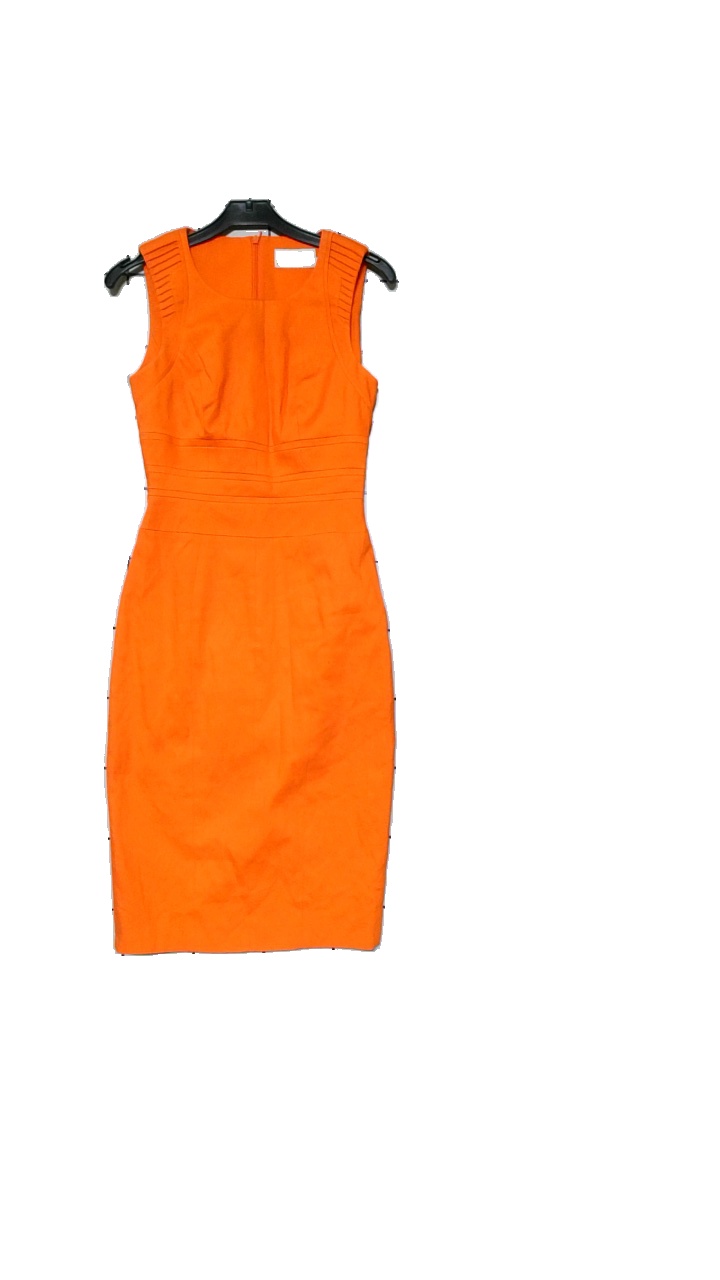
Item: Dress (Ladies)
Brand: Karen Millen
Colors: Orange
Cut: None, C-collar, Long
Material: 97# cotton, 3% elastane
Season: All
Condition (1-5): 4
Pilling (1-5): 4
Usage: Reuse
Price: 100-150